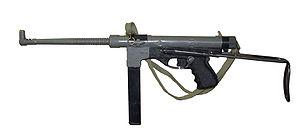
L’histoire de la force terrestre belge depuis 1945 retrace l'historique de la Composante terre, appelée aussi « force terrestre », de l'armée belge depuis 1945 et la fin de la Seconde Guerre mondiale.